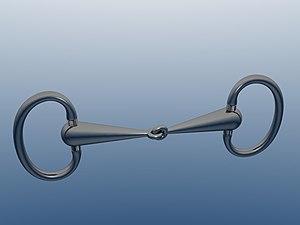
Le mors est une pièce de harnachement, le plus souvent métallique, insérée dans la bouche d'un équidé, généralement un cheval. En complément avec le filet ou la bride et équipé de rênes, il permet à un cavalier de contrôler la vitesse et la direction de sa monture grâce à ses mains. Il existe de nombreux modèles de mors différents.